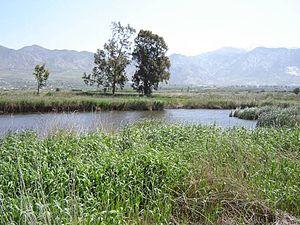
Cet article recense les zones humides de l'Espagne concernées par la convention de Ramsar.